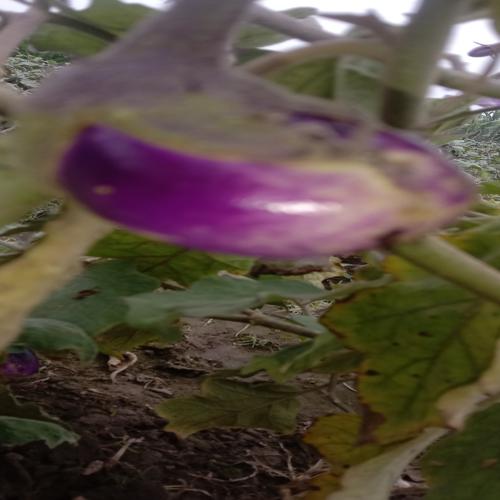
Label: Shoot and Fruit Borer